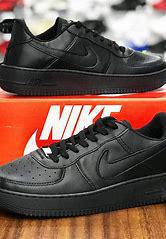
Brand: Nike
Model: 1